Willits House

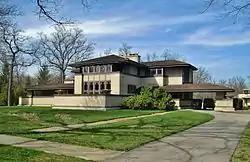
Exterior view of Ward Willits House

The Ward W. Willits House is a home at 1445 Sheridan Road in Highland Park, a suburb of Chicago in Illinois, United States. Designed in 1901 by architect Frank Lloyd Wright, the Willits house is considered one of the first of the great Prairie School houses. The house presents a symmetrical facade to the street and has a cruciform plan, with four wings extending out from a central fireplace. In addition to stained-glass windows and wooden screens that divide rooms, Wright also designed the furniture for the house.